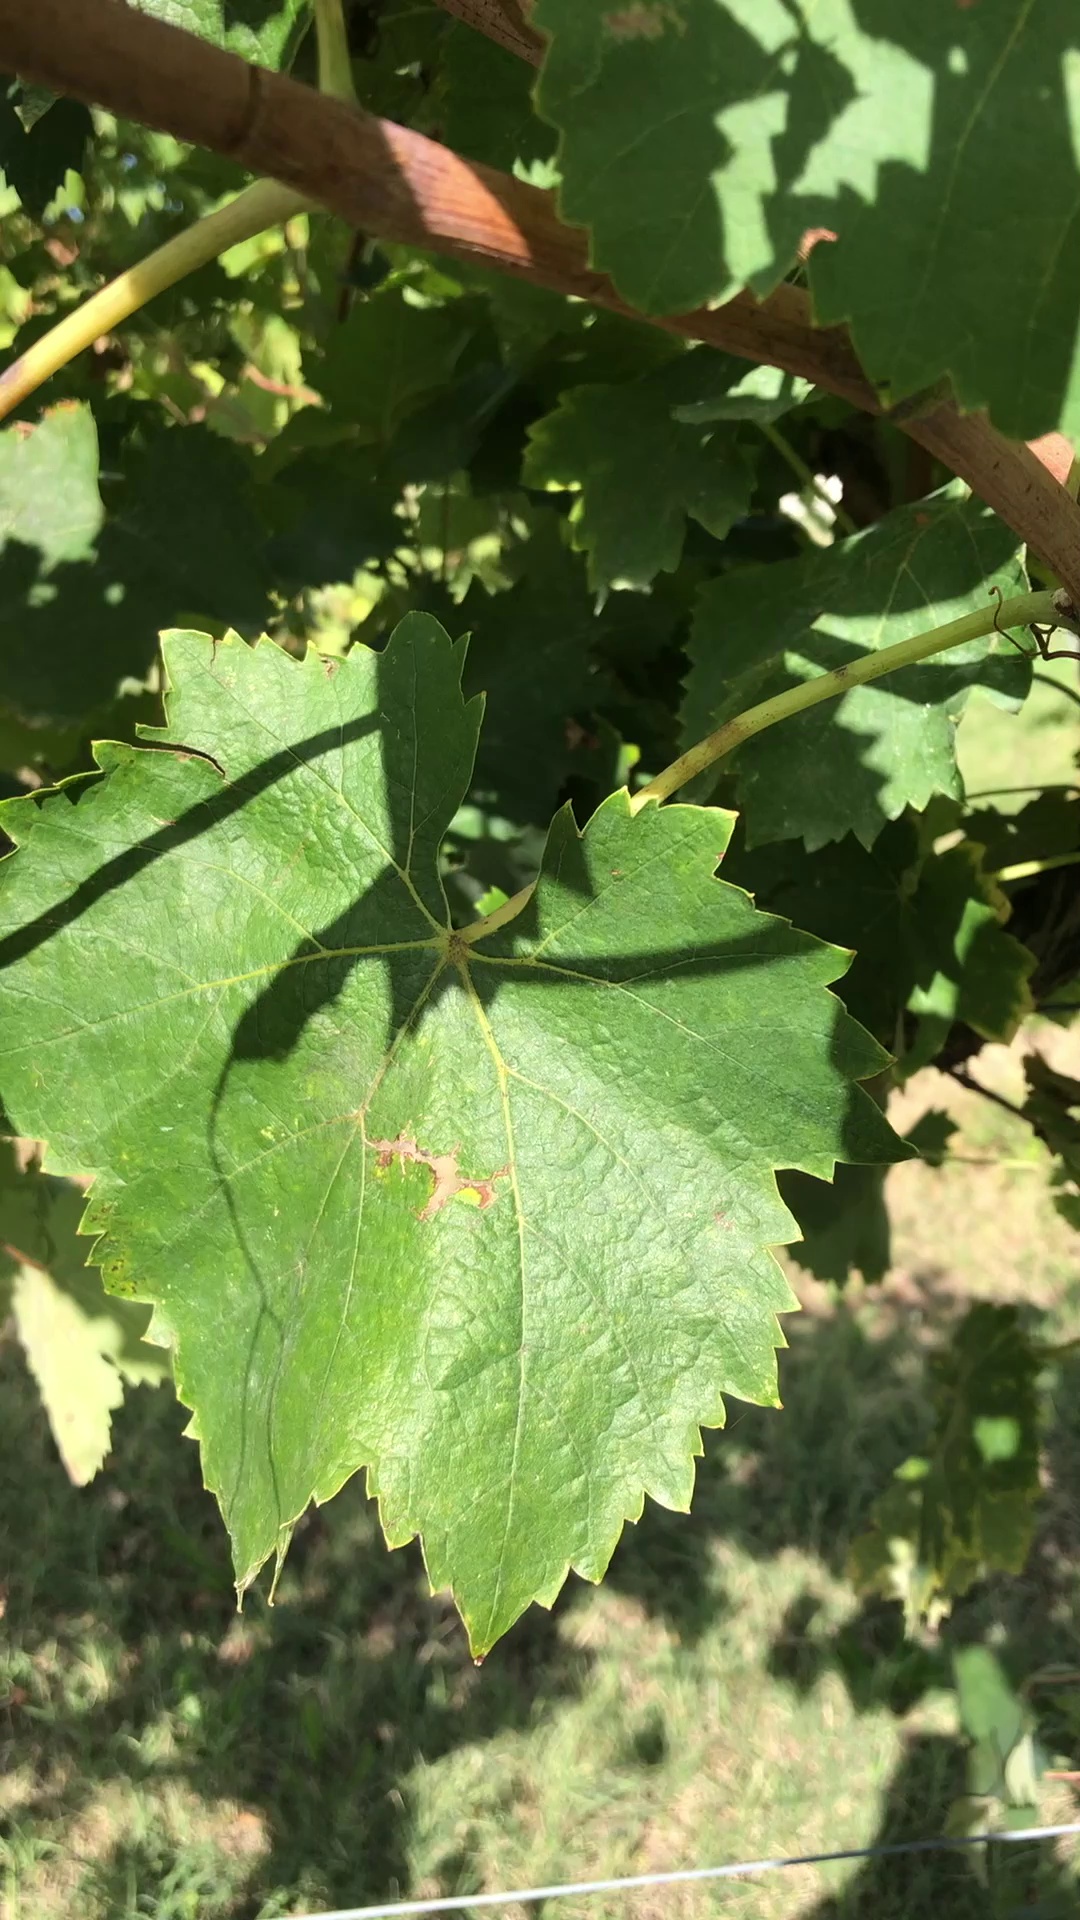
Label: healthy